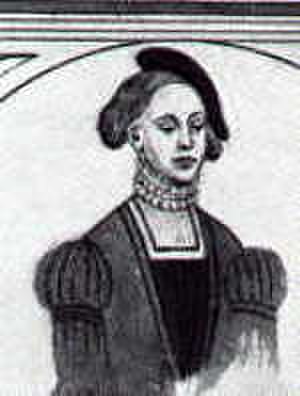
Berengária af Portugal / Galleri
Berengaria eller Bengerd var dronning af Danmark fra 1214 og til sin død. Hendes navn er en latiniseret udgave af det portugisiske navn Berenguela. I Rydårbogen benævnes hun Bringenilæ; andre steder Bengierdt og beslægtede former.